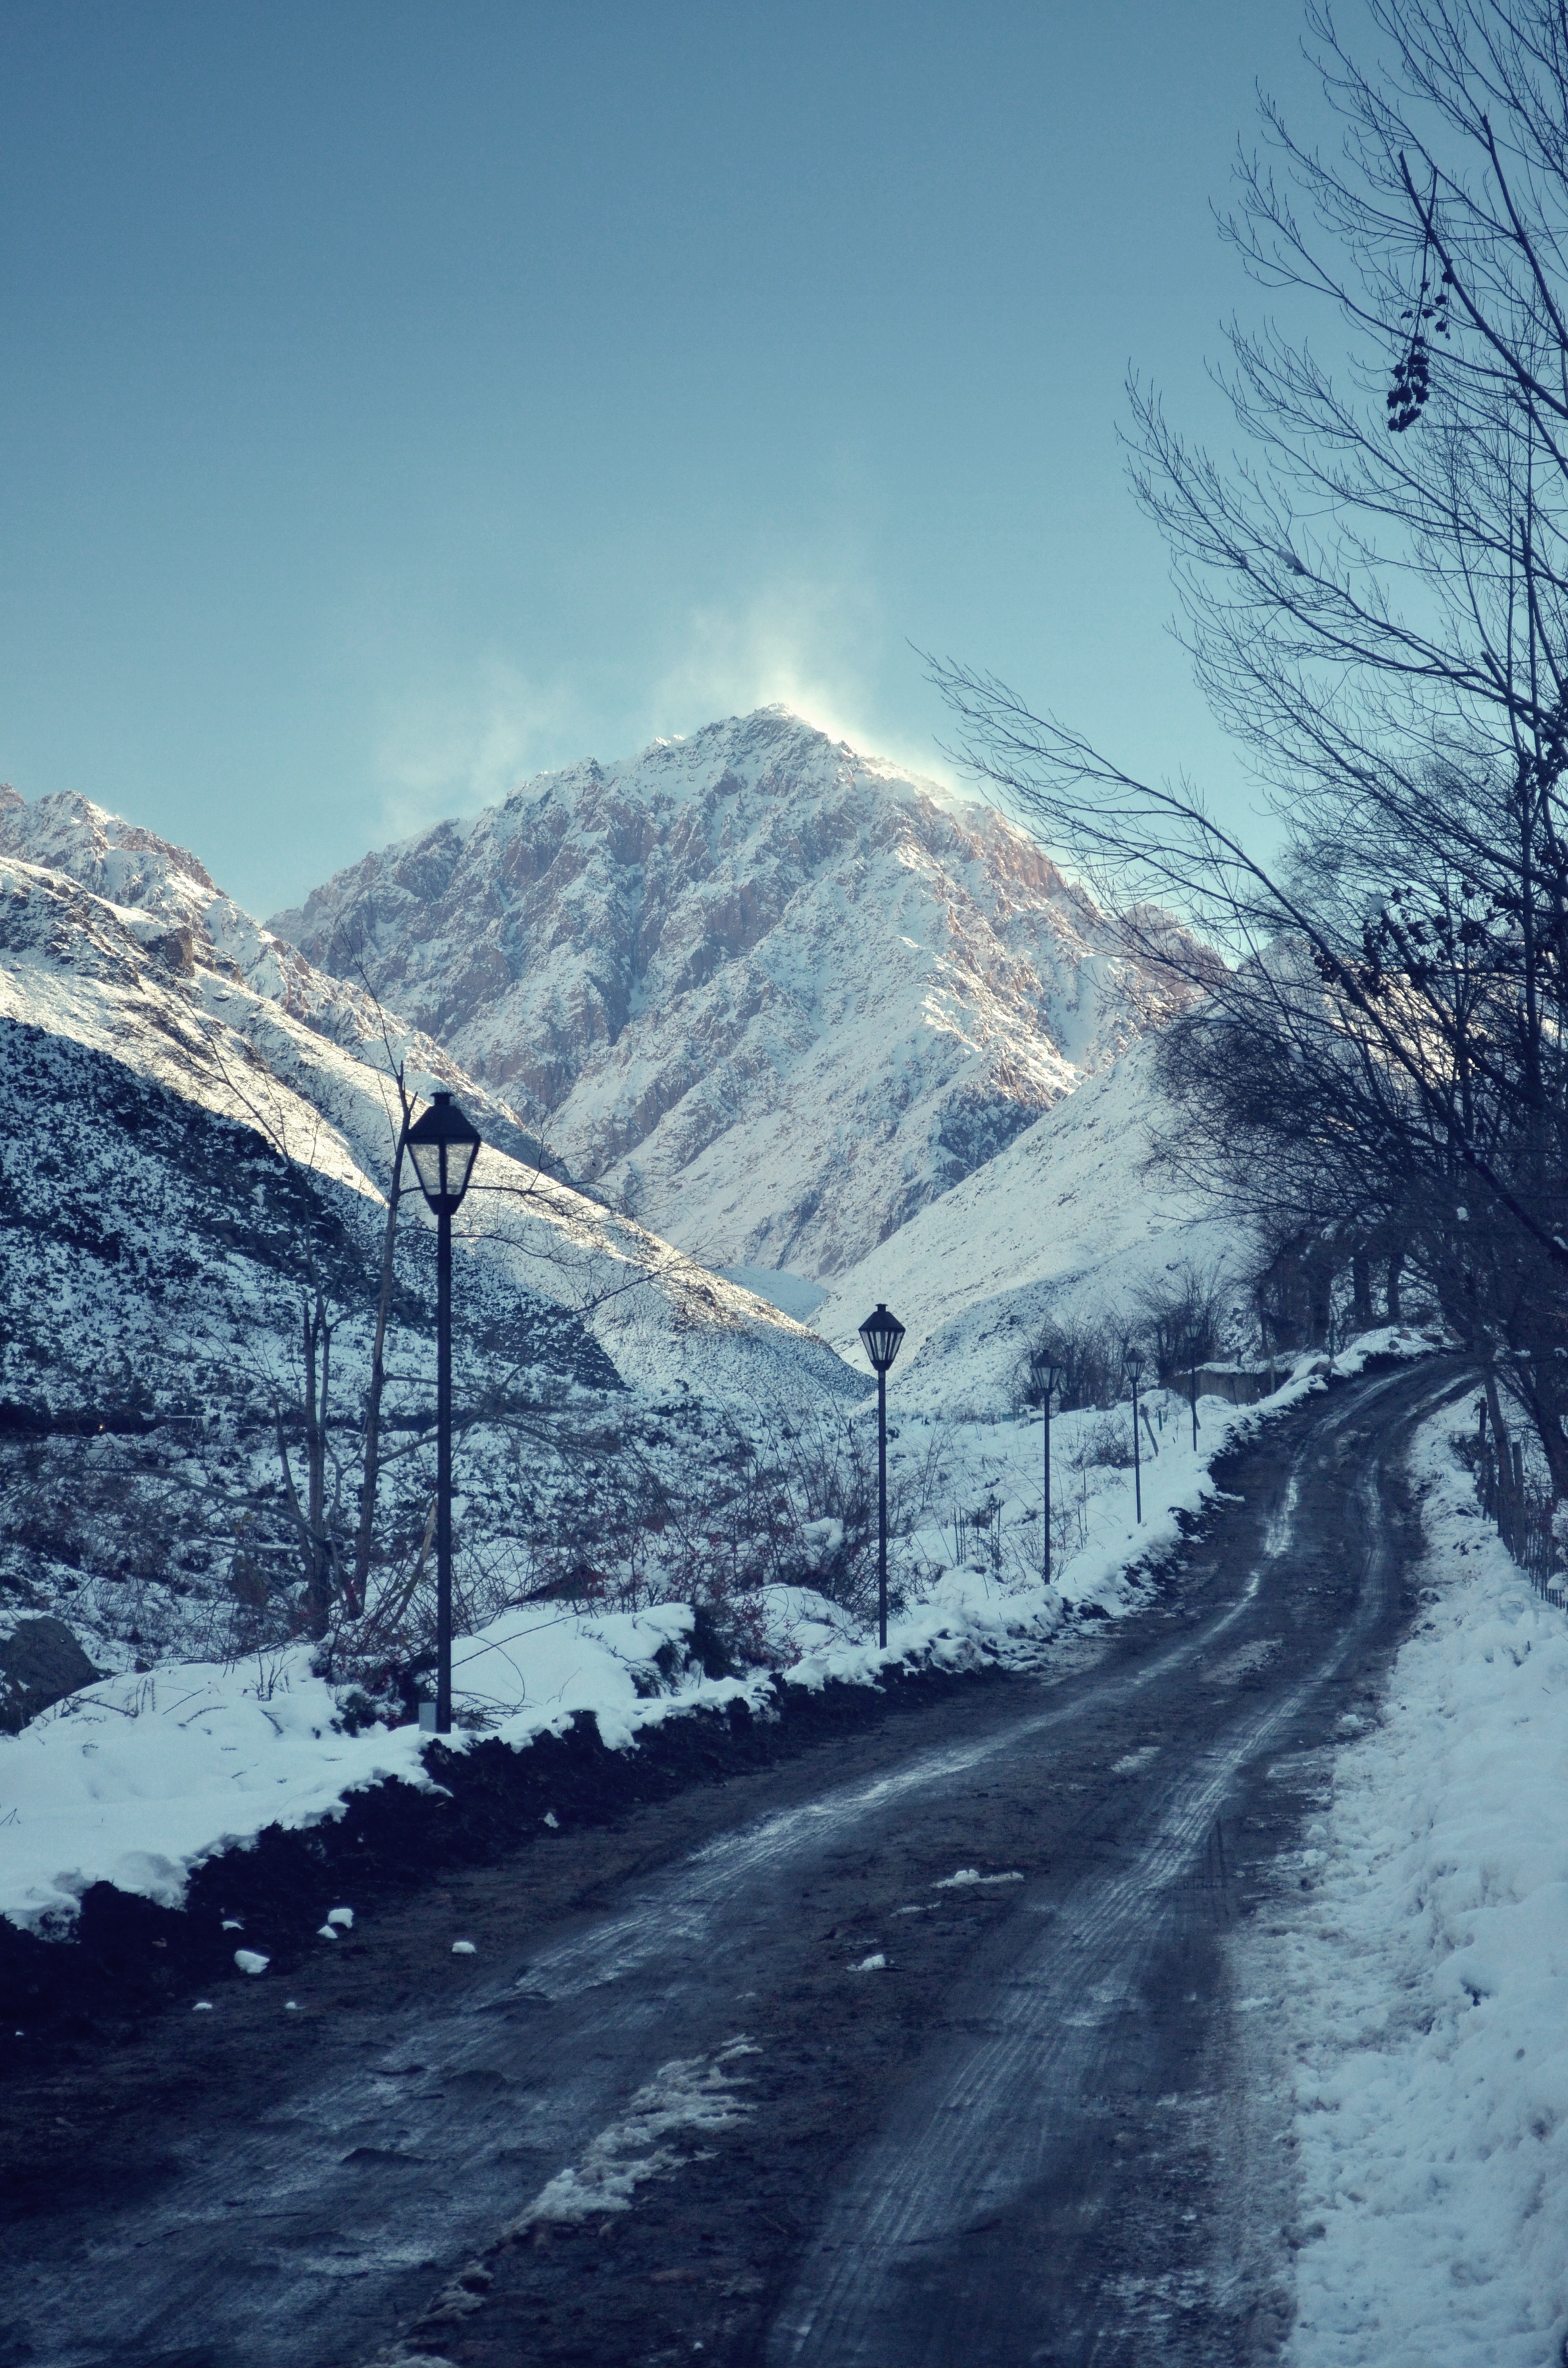
landscape, tree, mountain, snow, winter, cloud, morning, hill, mountain range, weather, season, ridge, alps, mountain pass, atmospheric phenomenon, mountainous landforms